Haverstraw, New York

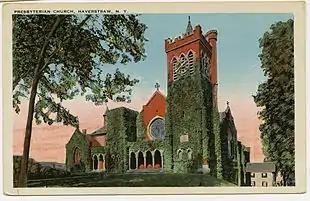
Central Presbyterian Church on a vintage postcard

In 1609, the region was explored by Henry Hudson. A land purchase was made in this town in 1666 from local natives and confirmed as a patent in 1671. The region was known as "Haverstroo", meaning "oat straw" in Dutch.